Tarcisio Vincenzo Benedetti

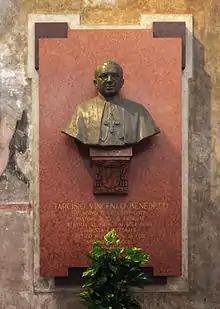

Tarcisio Vincenzo Benedetti (28 October 1899 – 24 May 1972) was the Italian Bishop of the Roman Catholic Diocese of Lodi from his appointment by Pope Pius XII on 11 November 1952 until his death on 24 May 1972.